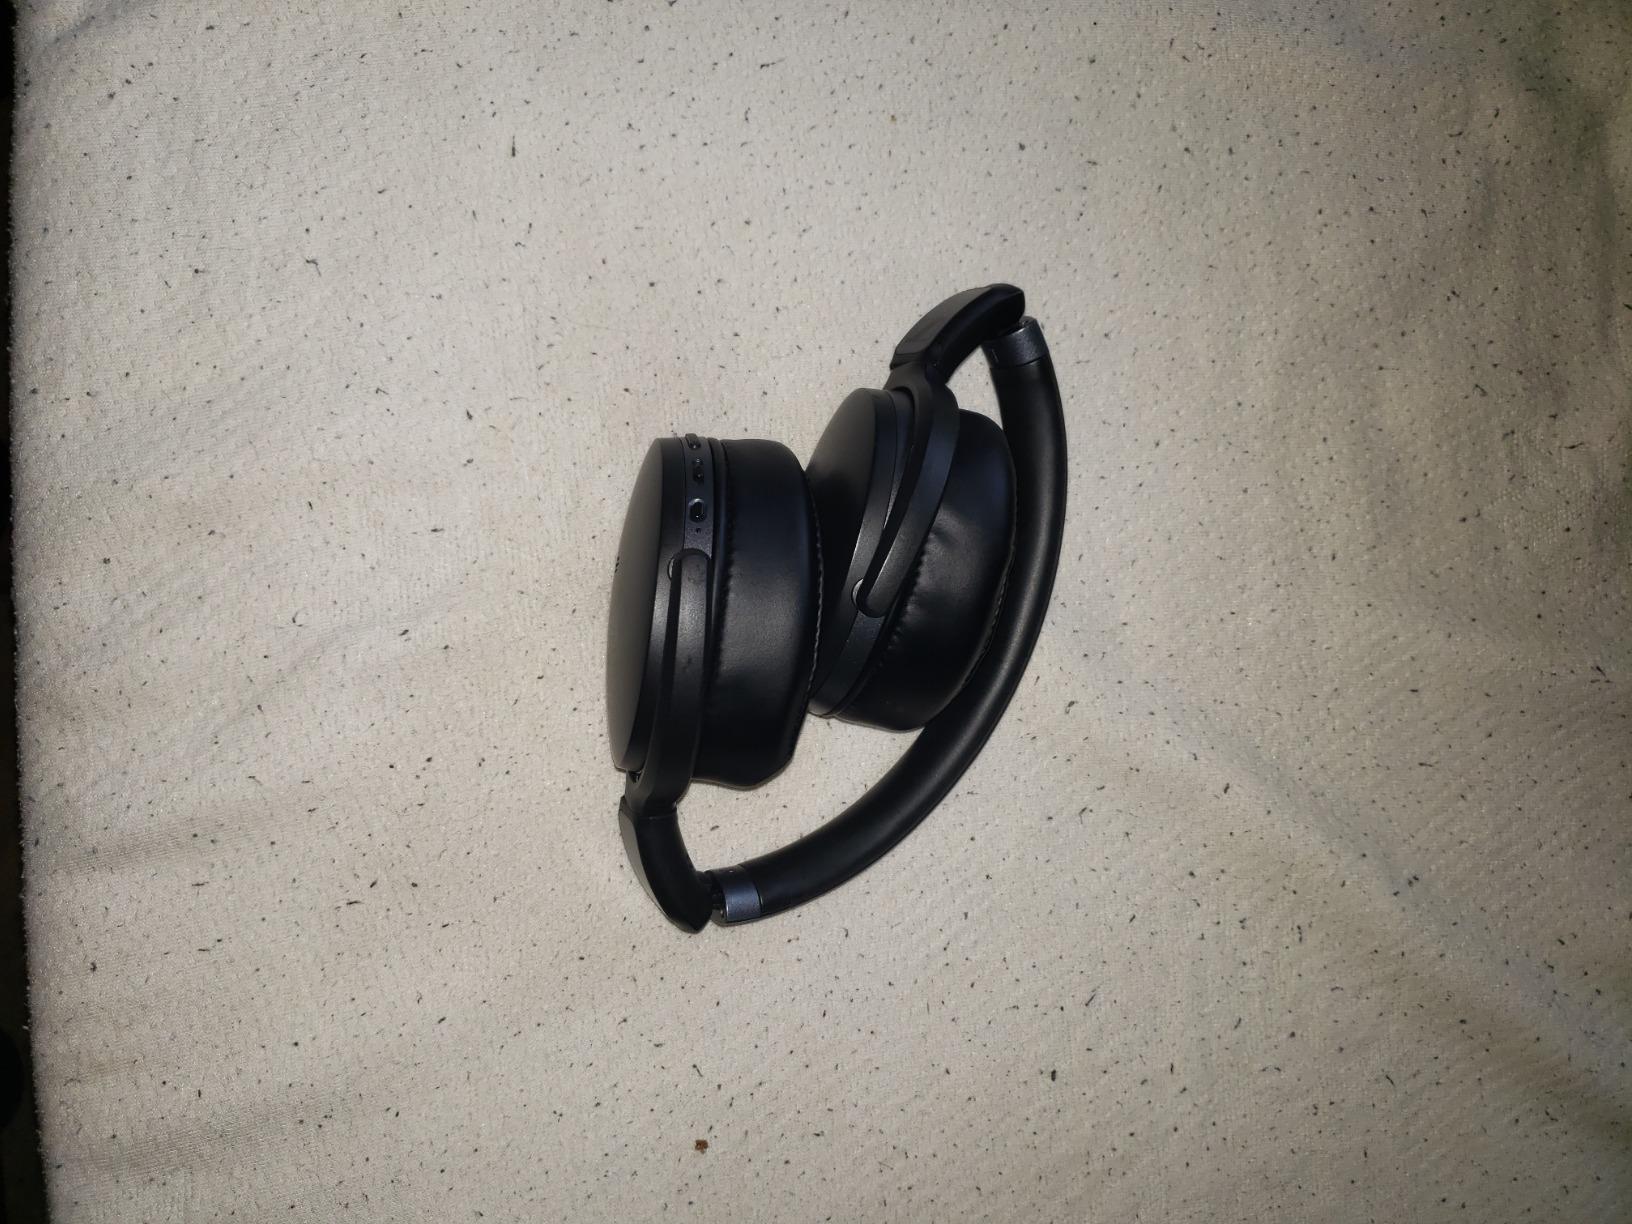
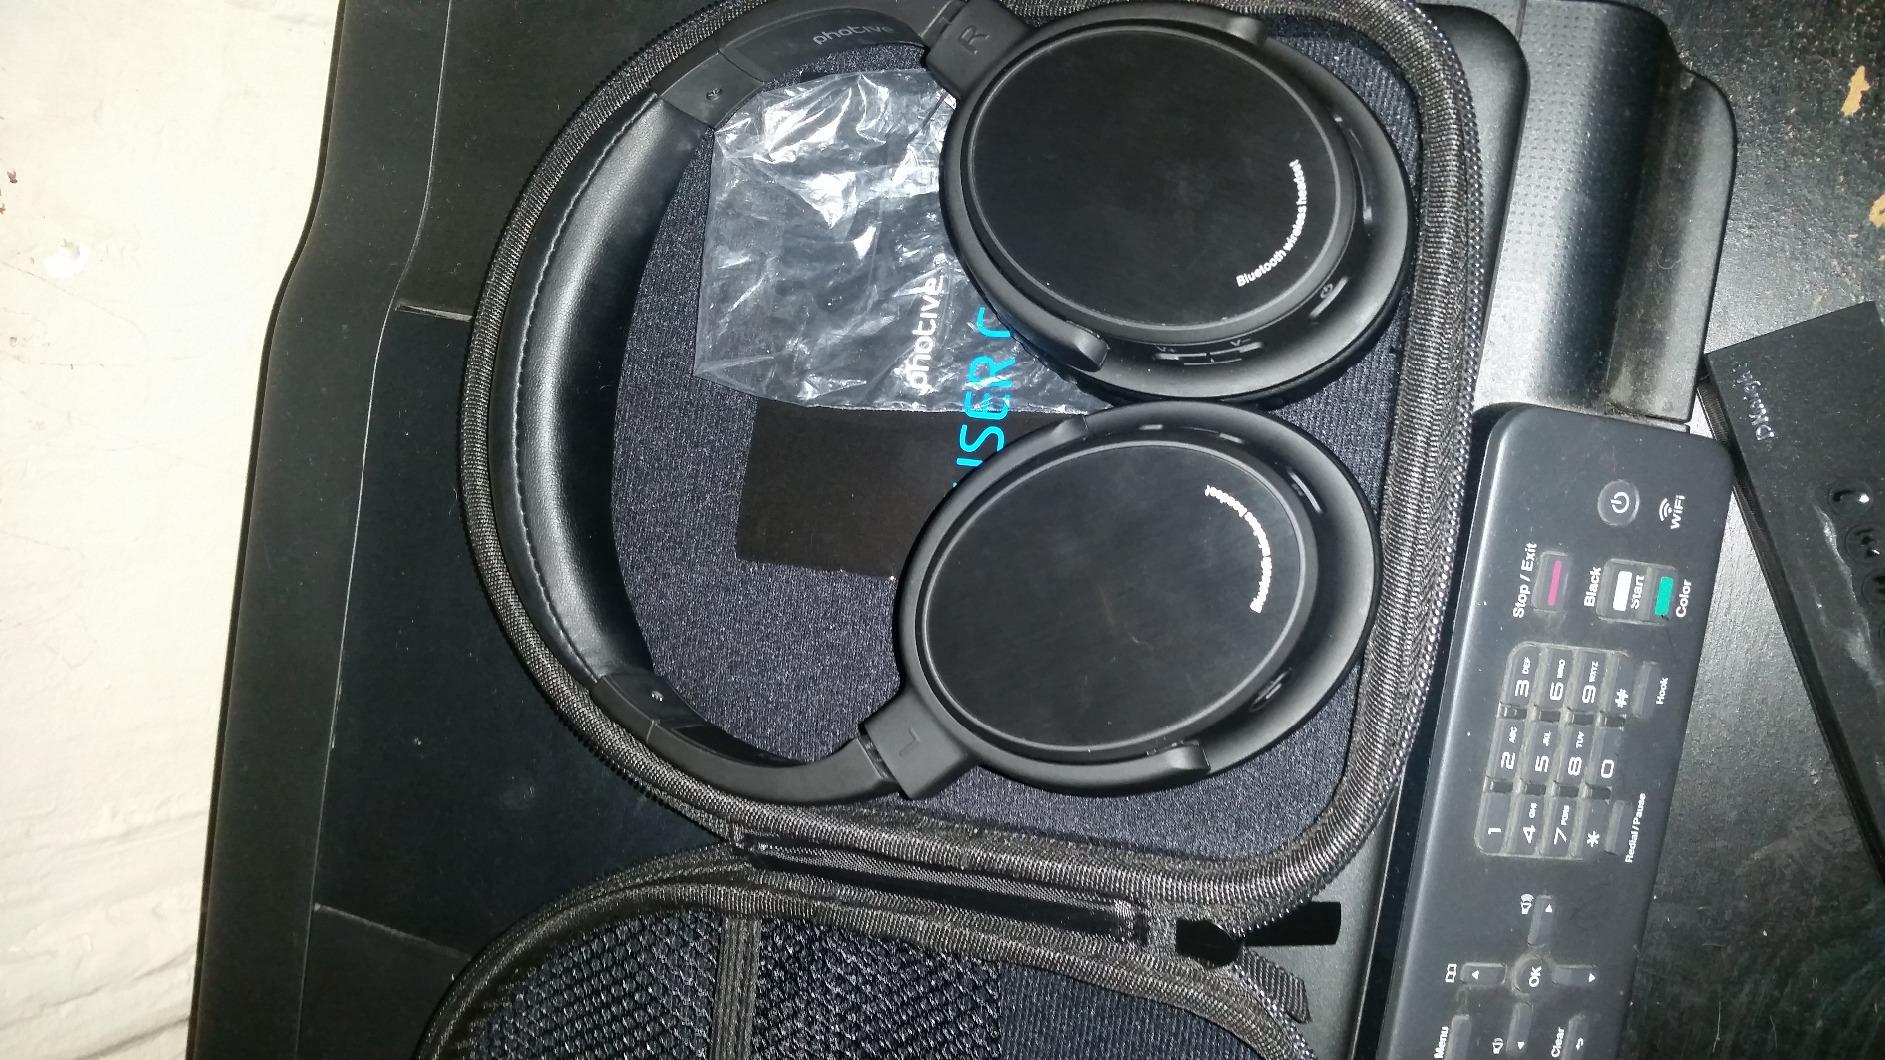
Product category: headphones
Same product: no